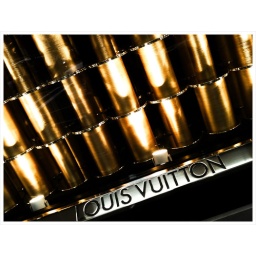
Shiny spindles of golden thread in a Louis Vuitton window display. Fri 1 Oct